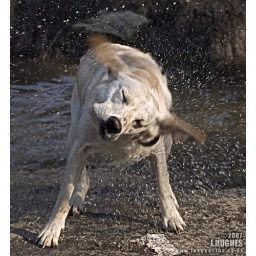
Dogs love the stream by the stone bridge in Mote Park. Maidstone, Kent.